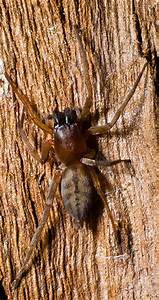
Label: ragno